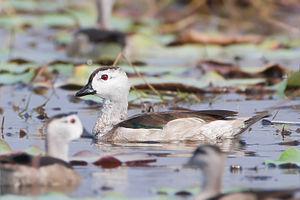
L'Anserelle de Coromandel, aussi appelée oie pygmée de Coromandel ou sarcelle de Coromandel, est une espèce d'oiseaux de la famille des Anatidae.